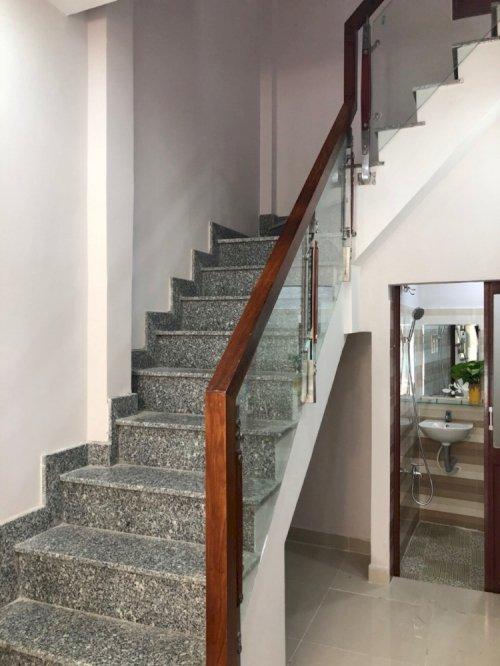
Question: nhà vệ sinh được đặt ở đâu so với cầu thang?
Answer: được đặt kế bên cầu thang